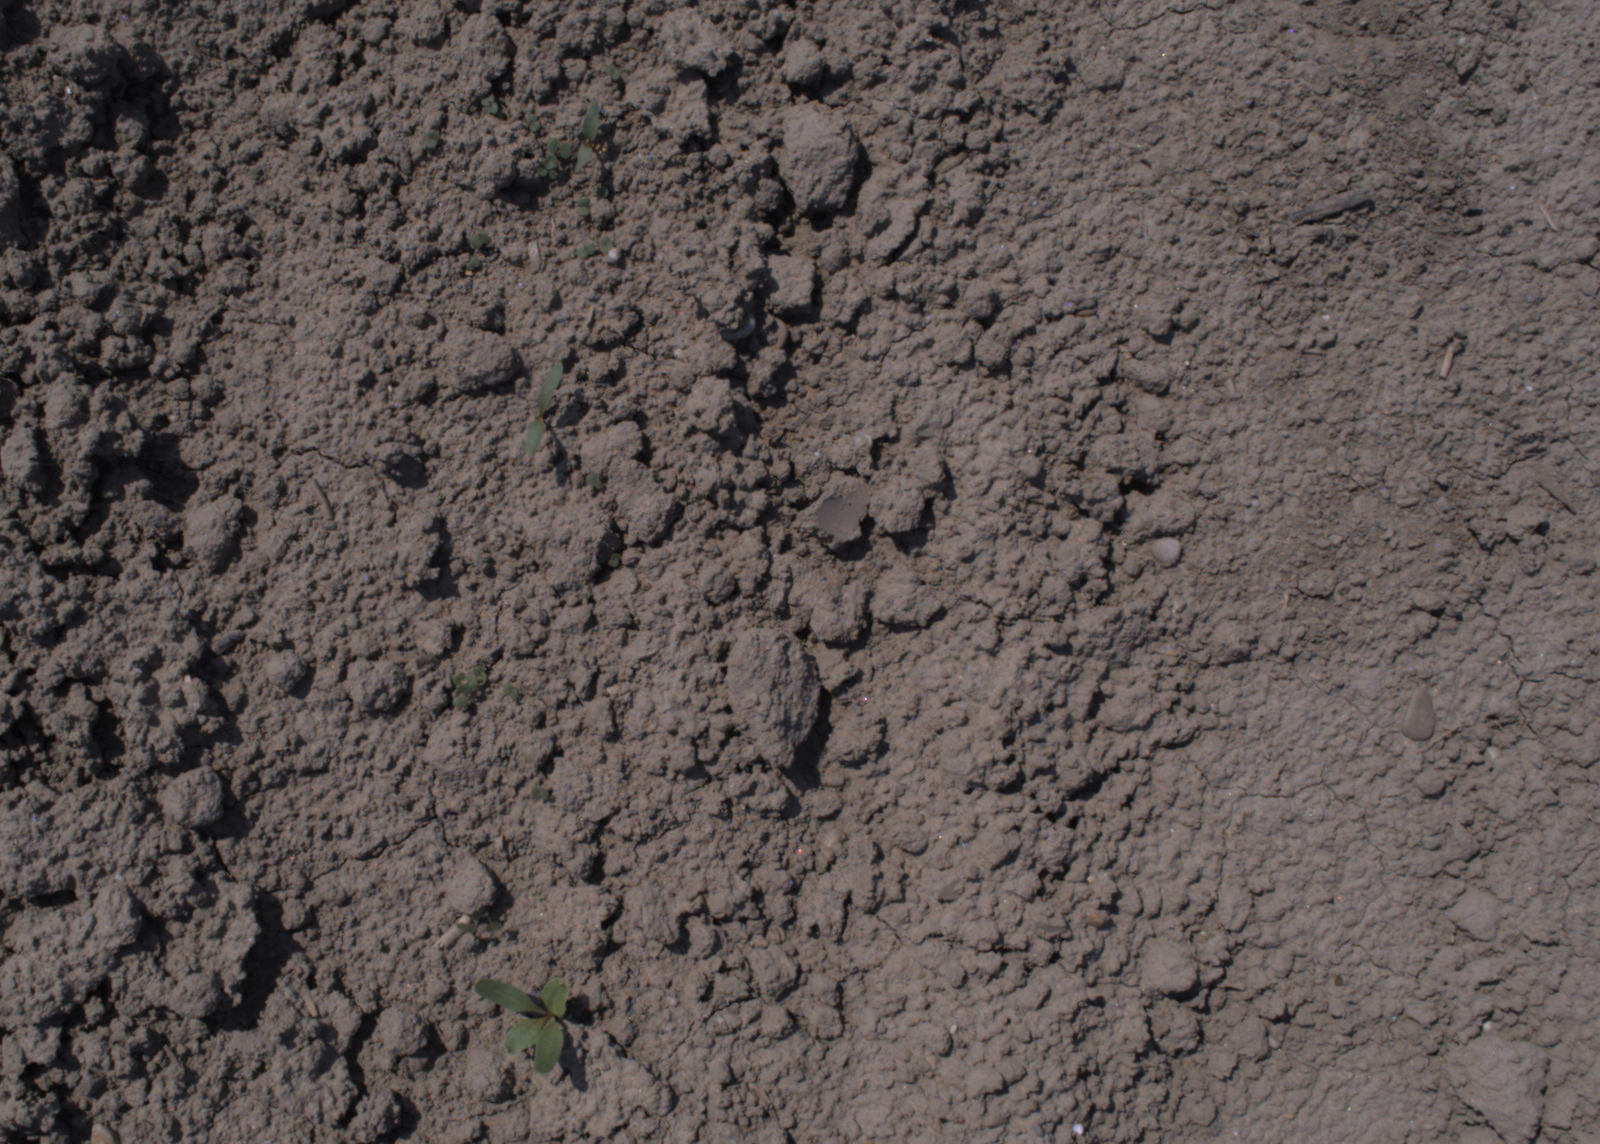
Capture date: 10.08.2020 12:17:47
Weather: sunny
Wind: light
Seeding date: 21.07.2020
Plant canopy height (mm): 930